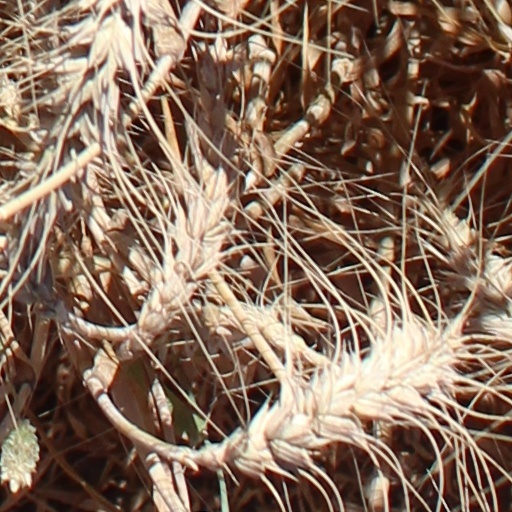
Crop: wheat